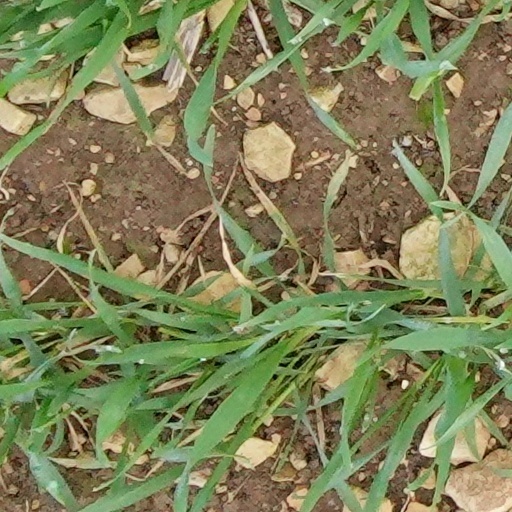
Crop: wheat